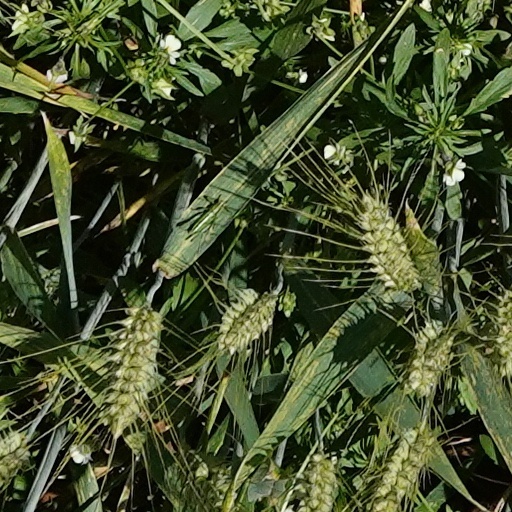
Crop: wheat